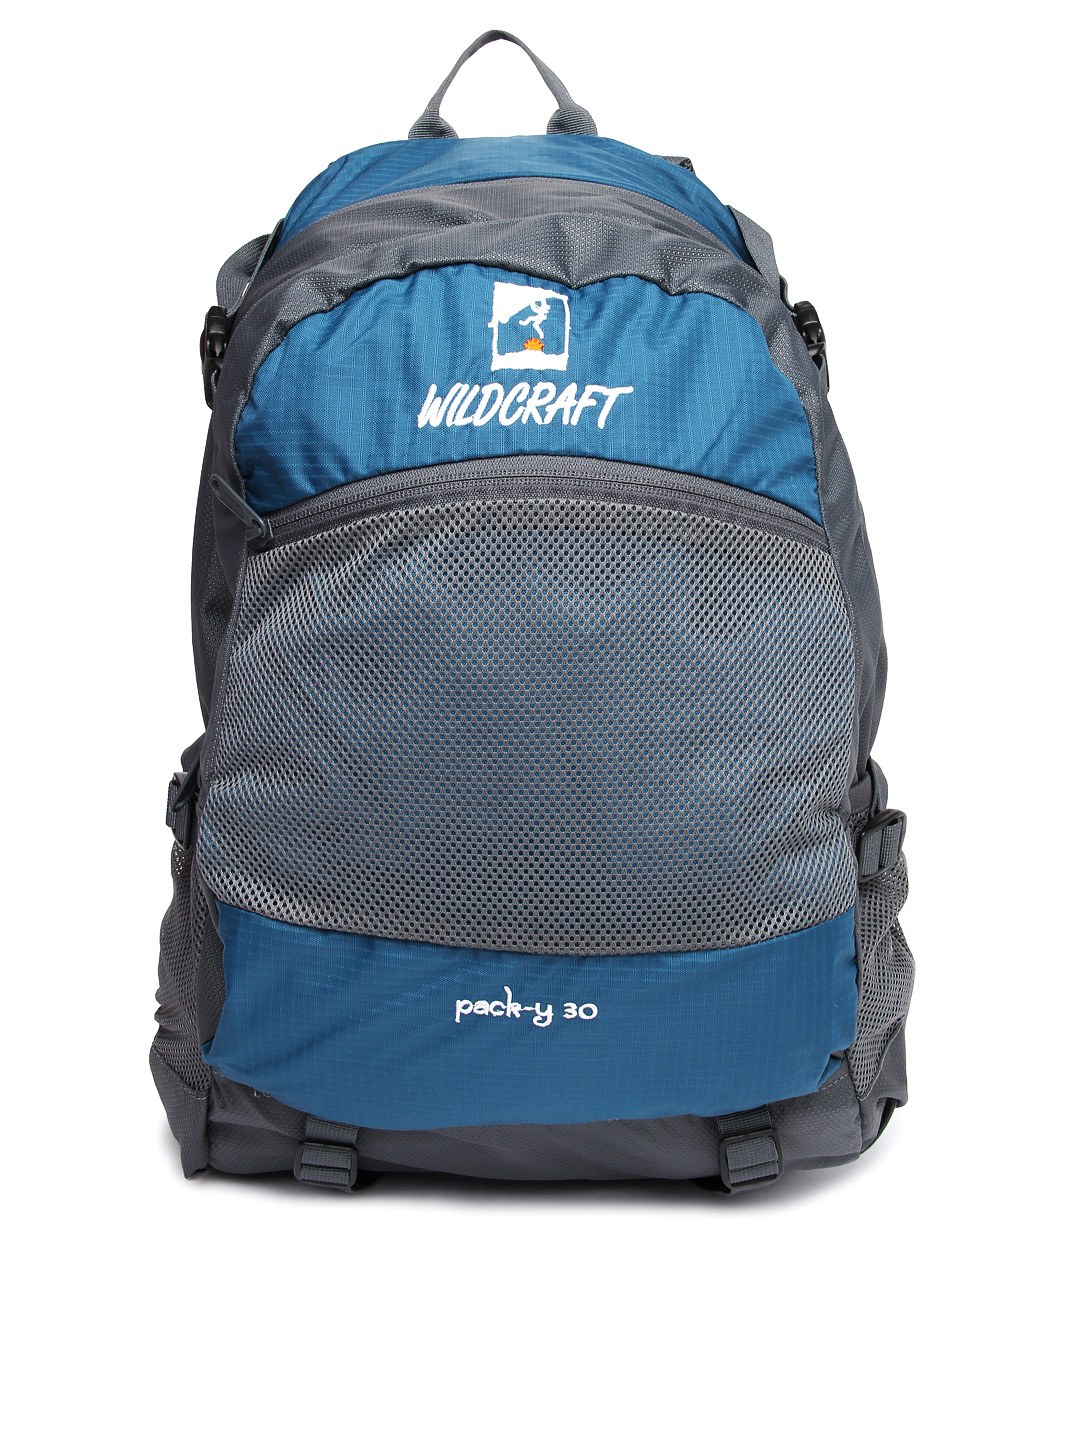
Wildcraft Unisex Teal Blue & Grey Backpack
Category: Accessories / Bags / Backpacks
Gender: Unisex
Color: Teal
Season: Winter 2015
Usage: Casual